Bee Gees

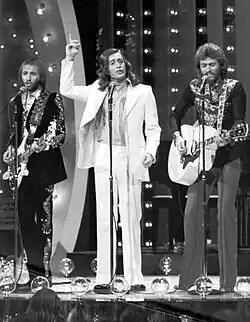
The Bee Gees performing at "The Midnight Special" in 1973

Two more singles followed in early 1968: the ballad "Words" (No. 8 UK, No. 15 US) and the double A-sided single "Jumbo" backed with "The Singer Sang His Song". "Jumbo" only reached No. 25 in the UK and No. 57 in the US. The Bee Gees felt "The Singer Sang His Song" was the stronger of the two sides, an opinion shared by listeners in the Netherlands who made it a No. 3 hit.